Stevensville, Ontario

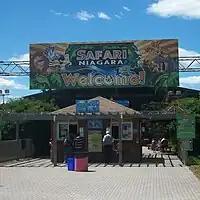
Safari Niagara is an important visitor attraction in Stevensville.

The centre of the community is the intersection of Stevensville Road and Main Street. Stevensville is home to several small shops and restaurants including Mae's Place, Scuttlebutt Tap & Eatery, Bertie Tire Centre, Lane's Restaurant, Stevensville Pallet Project, a local wood artist, Stevensville Garden Gallery, Construction companies like Gibbons Contracting, Circle P Paving, Peters Excavating, Niagara Industrial Maintenance, Jazzy Scoops which is one of the best ice cream places in the country with over 60 flavors etc. Nomad Drum Cases, who manufactures cases for drummers, which are exported globally. Stevensville is also the home of EMD Music Inc's Canadian office, an international full line music distributor. Their head office is in Brussels, Belgium.